Georgetown, Ontario

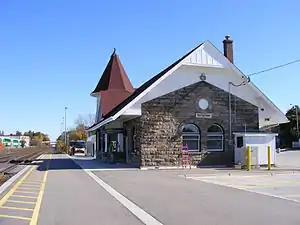
Georgetown Station

The area had no early history of a concentration of French-Canadians, but that changed after World War II. First, in 1947, a boys' orphan farm relocated from St. Catharines, to Georgetown. This orphanage was operated by Father Clovis Beauregard and his niece, Therese St Jean. The Acadian boys from the orphanage decided to remain here in adulthood. The boys had learned apple farming and other Acadian families moved here to assist them with their apple business. Second, in 1957 a French-Canadian Association was formed. By 1966, about 150 French-speaking Catholic families created their own parish when the old Holy Cross Church was rededicated as L'Eglise Sacre Coeur.